Flashdance... What a Feeling

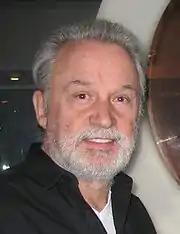
Giorgio Moroder "(pictured in 2007)" wrote the music for the song.

After winning the Academy Award for Best Original Score in 1979 for "Midnight Express", Giorgio Moroder worked with "Flashdance" producer Jerry Bruckheimer on the 1980 film "American Gigolo", and Bruckheimer contacted Moroder in 1982 to see if he would be interested in composing the music for the new film, which told the story of Alex Owens, a young woman who dreams of becoming a ballerina and must overcome her fear of auditioning before a panel of judges. Despite his lack of interest due to other commitments, Moroder came up with some music that was "a very rough sketch". He thought it might fit the project well and sent it in before filming began. The demo was the music for what became "Flashdance... What a Feeling", but Moroder did not agree to composing the score until after seeing a video of a rough cut of the film, which completed shooting on December 30, 1982. He then delegated the writing of the lyrics to his session drummer, Keith Forsey, who started on the task by himself but later received help from Irene Cara. She described Forsey as "very personable, just a sweetheart. He was very funny. We definitely clicked."